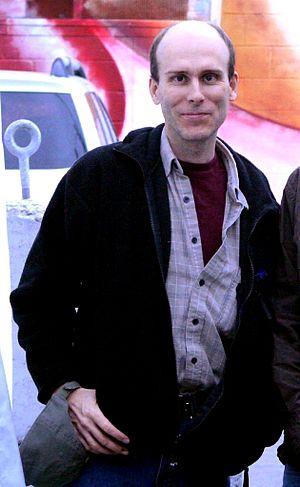
Chester Brown est un auteur de bande dessinée né le 16 mai 1960 à Montréal au Canada, d'expression anglaise.